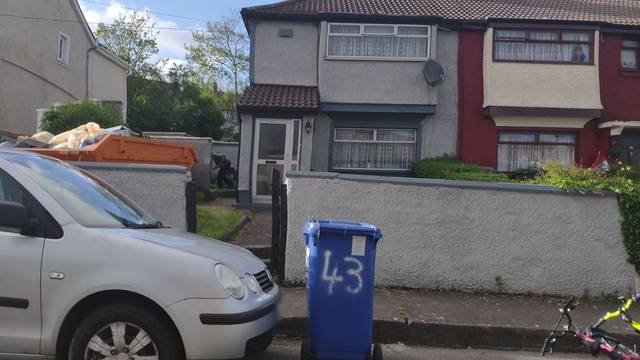
Region: Ireland
Coordinates: 51.907, -8.485